Drop kick

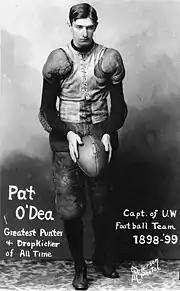
Pat O'Dea

The drop kick technique in rugby codes is usually to hold the ball with one end pointing downwards in two hands above the kicking leg. The ball is dropped onto the ground in front of the kicking foot, which makes contact at the moment or fractionally after the ball touches the ground, called the "half-volley". The kicking foot usually makes contact with the ball slightly on the instep.